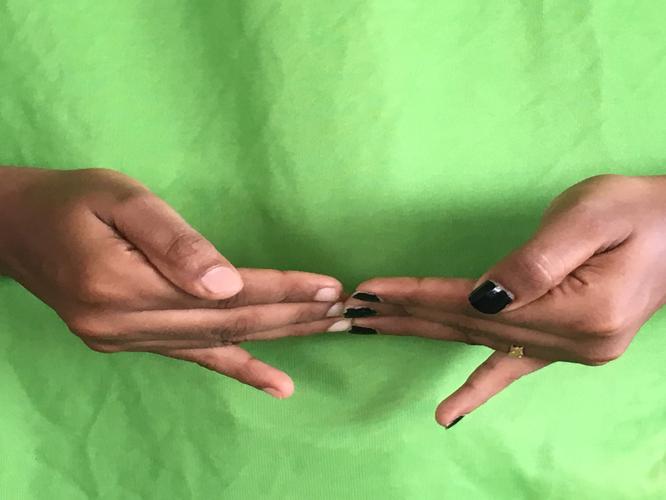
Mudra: Khatva
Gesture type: double_hand